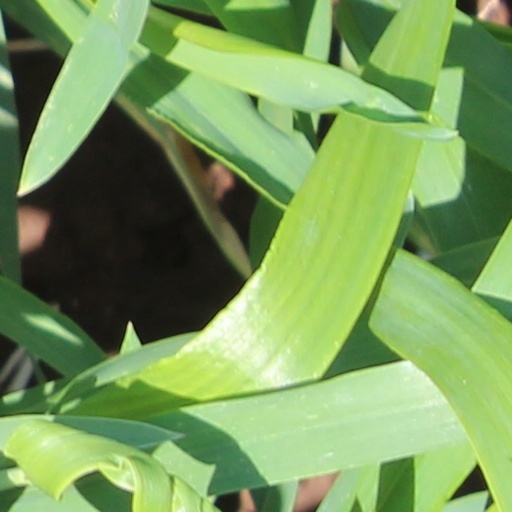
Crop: wheat